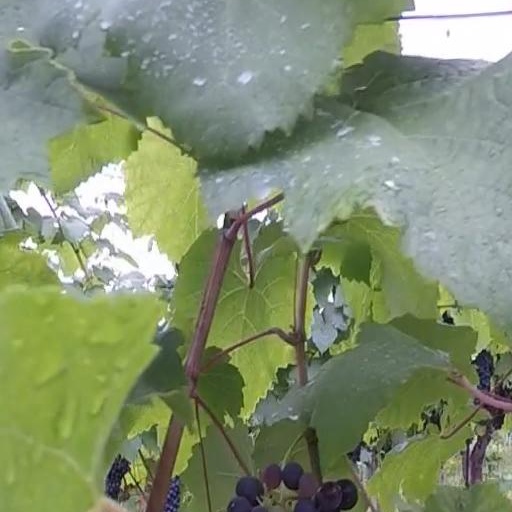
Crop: grape